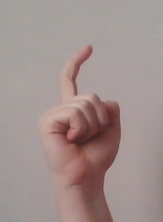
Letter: ra